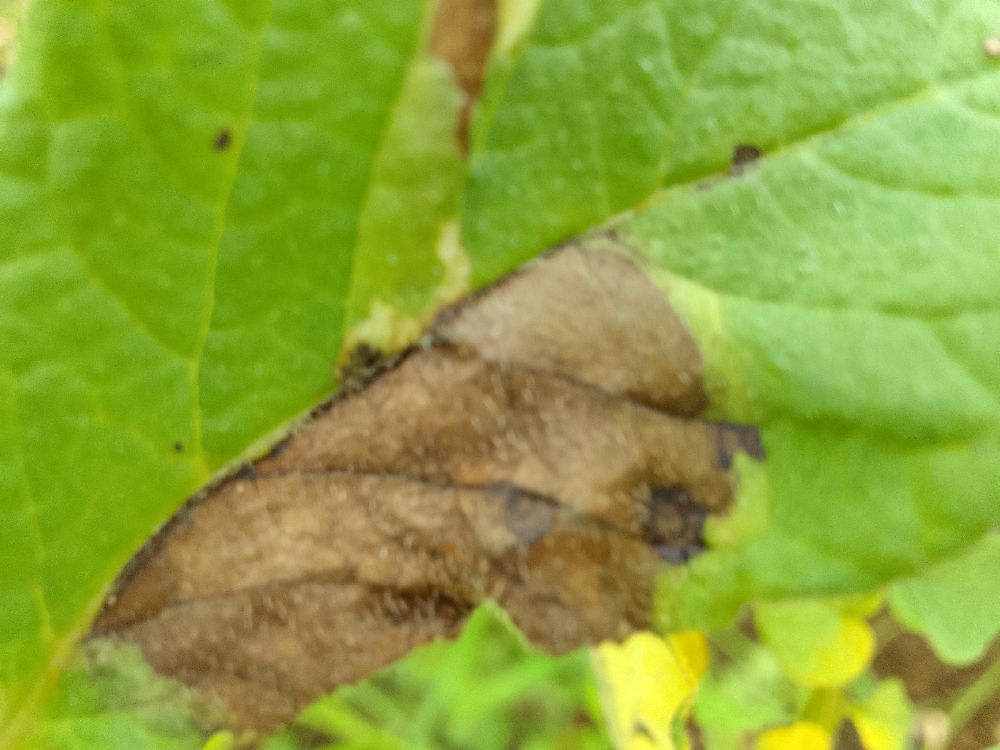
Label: Late blight